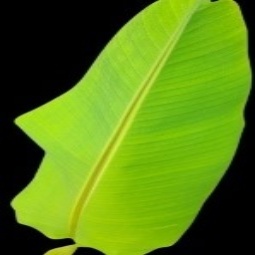
Label: Healthy